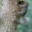
Label: squirrel